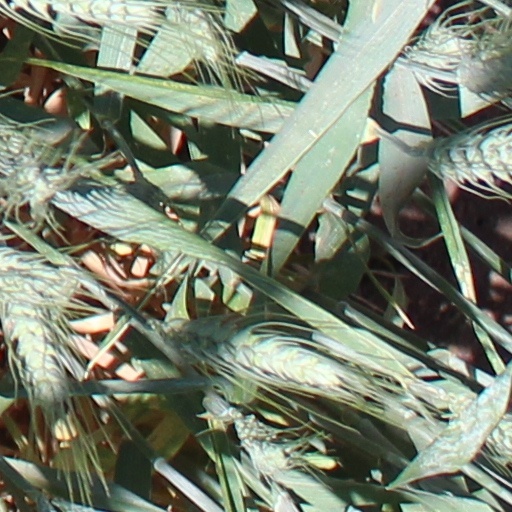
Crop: wheat